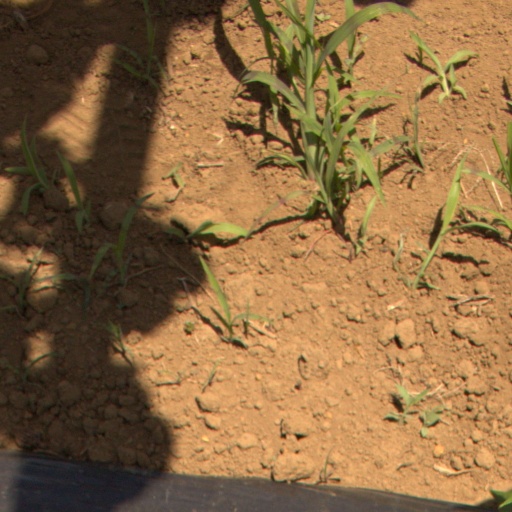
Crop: Jerusalem artichoke